St Lythans burial chamber

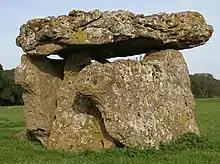
St Lythans burial chamber, from the south west

As well as places to house and to honour the dead, these cromlechs may have been communal and ceremonial sites where, according to Francis Pryor, people would meet "to socialise, to meet new partners, to acquire fresh livestock and to exchange ceremonial gifts". The corpses of the dead were probably left exposed, before the bones were moved into the burial chamber.